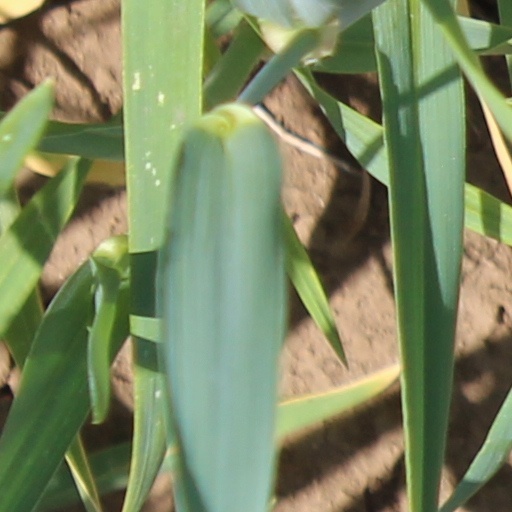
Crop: wheat